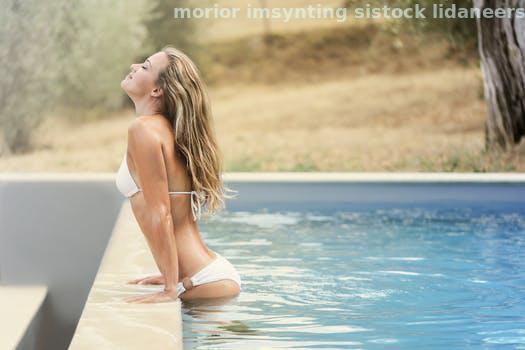
Label: Watermark